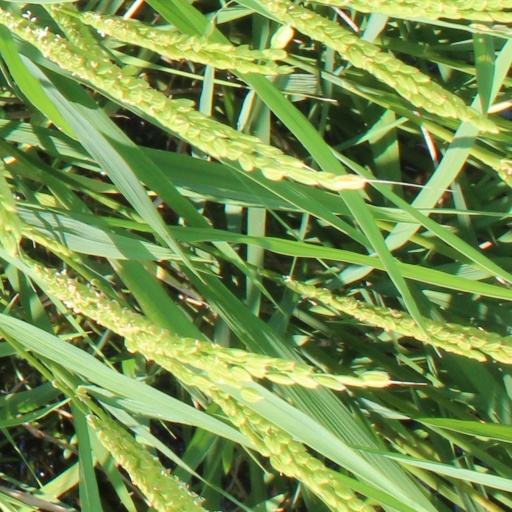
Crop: rice